HAL Dhruv

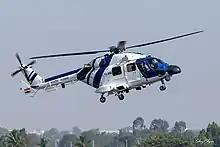
HAL Dhruv MK-III of the Indian Coast Guard

In September 2010, it was reported that the Dhruv's Integrated Dynamic System (IDS), which combines several key rotor control functions into a single module carrying the engine's power to the rotors, was suffering from excessive wear, necessitating frequent replacement; as a consequence the cruising speed had been restricted to 250 km/h and high-altitude performance was lessened as well. HAL contracted Italian aerospace firm Avio for consultancy purposes and they subsequently replicated production of the IDS in Italy in order to isolate the problem with the early testing of the Dhruv subsequently being criticized as "rushed". In June 2011, HAL has reported that the issue had been resolved and not present in the Dhruv Mk III; a number of alterations both to the design and production had been made to improve the IDS. A programme of retrofitting the Mk I and Mk II was completed by June 2011.